Zernitz station

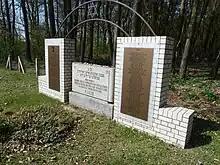
Zernitz memorial

The memorial for the murdered Jewish prisoners is a listed building. There is a memorial plaque in German and Hebrew to the victims: